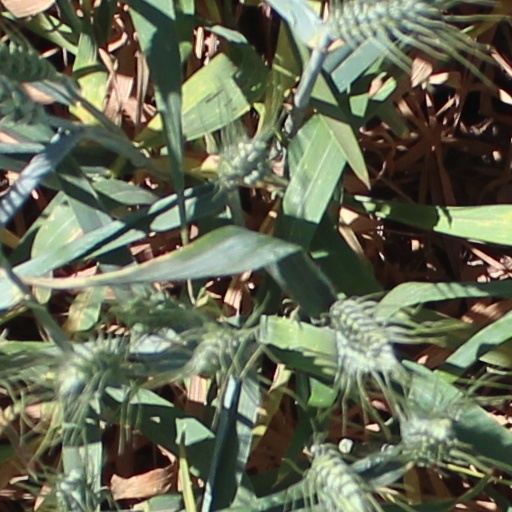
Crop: wheat